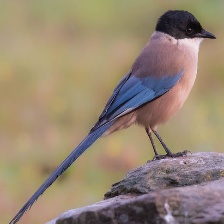
Species: IBERIAN MAGPIE
Scientific name: CYANOPICA COOKI
ImageNet parent category: magpie